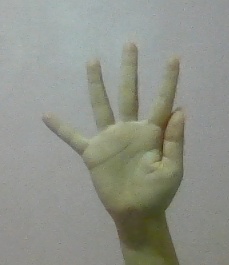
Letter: sheen